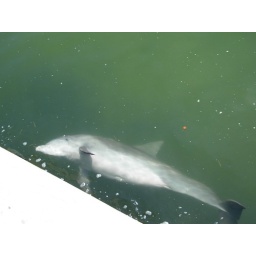
dolphin swimming by the sea wall ... beautiful!